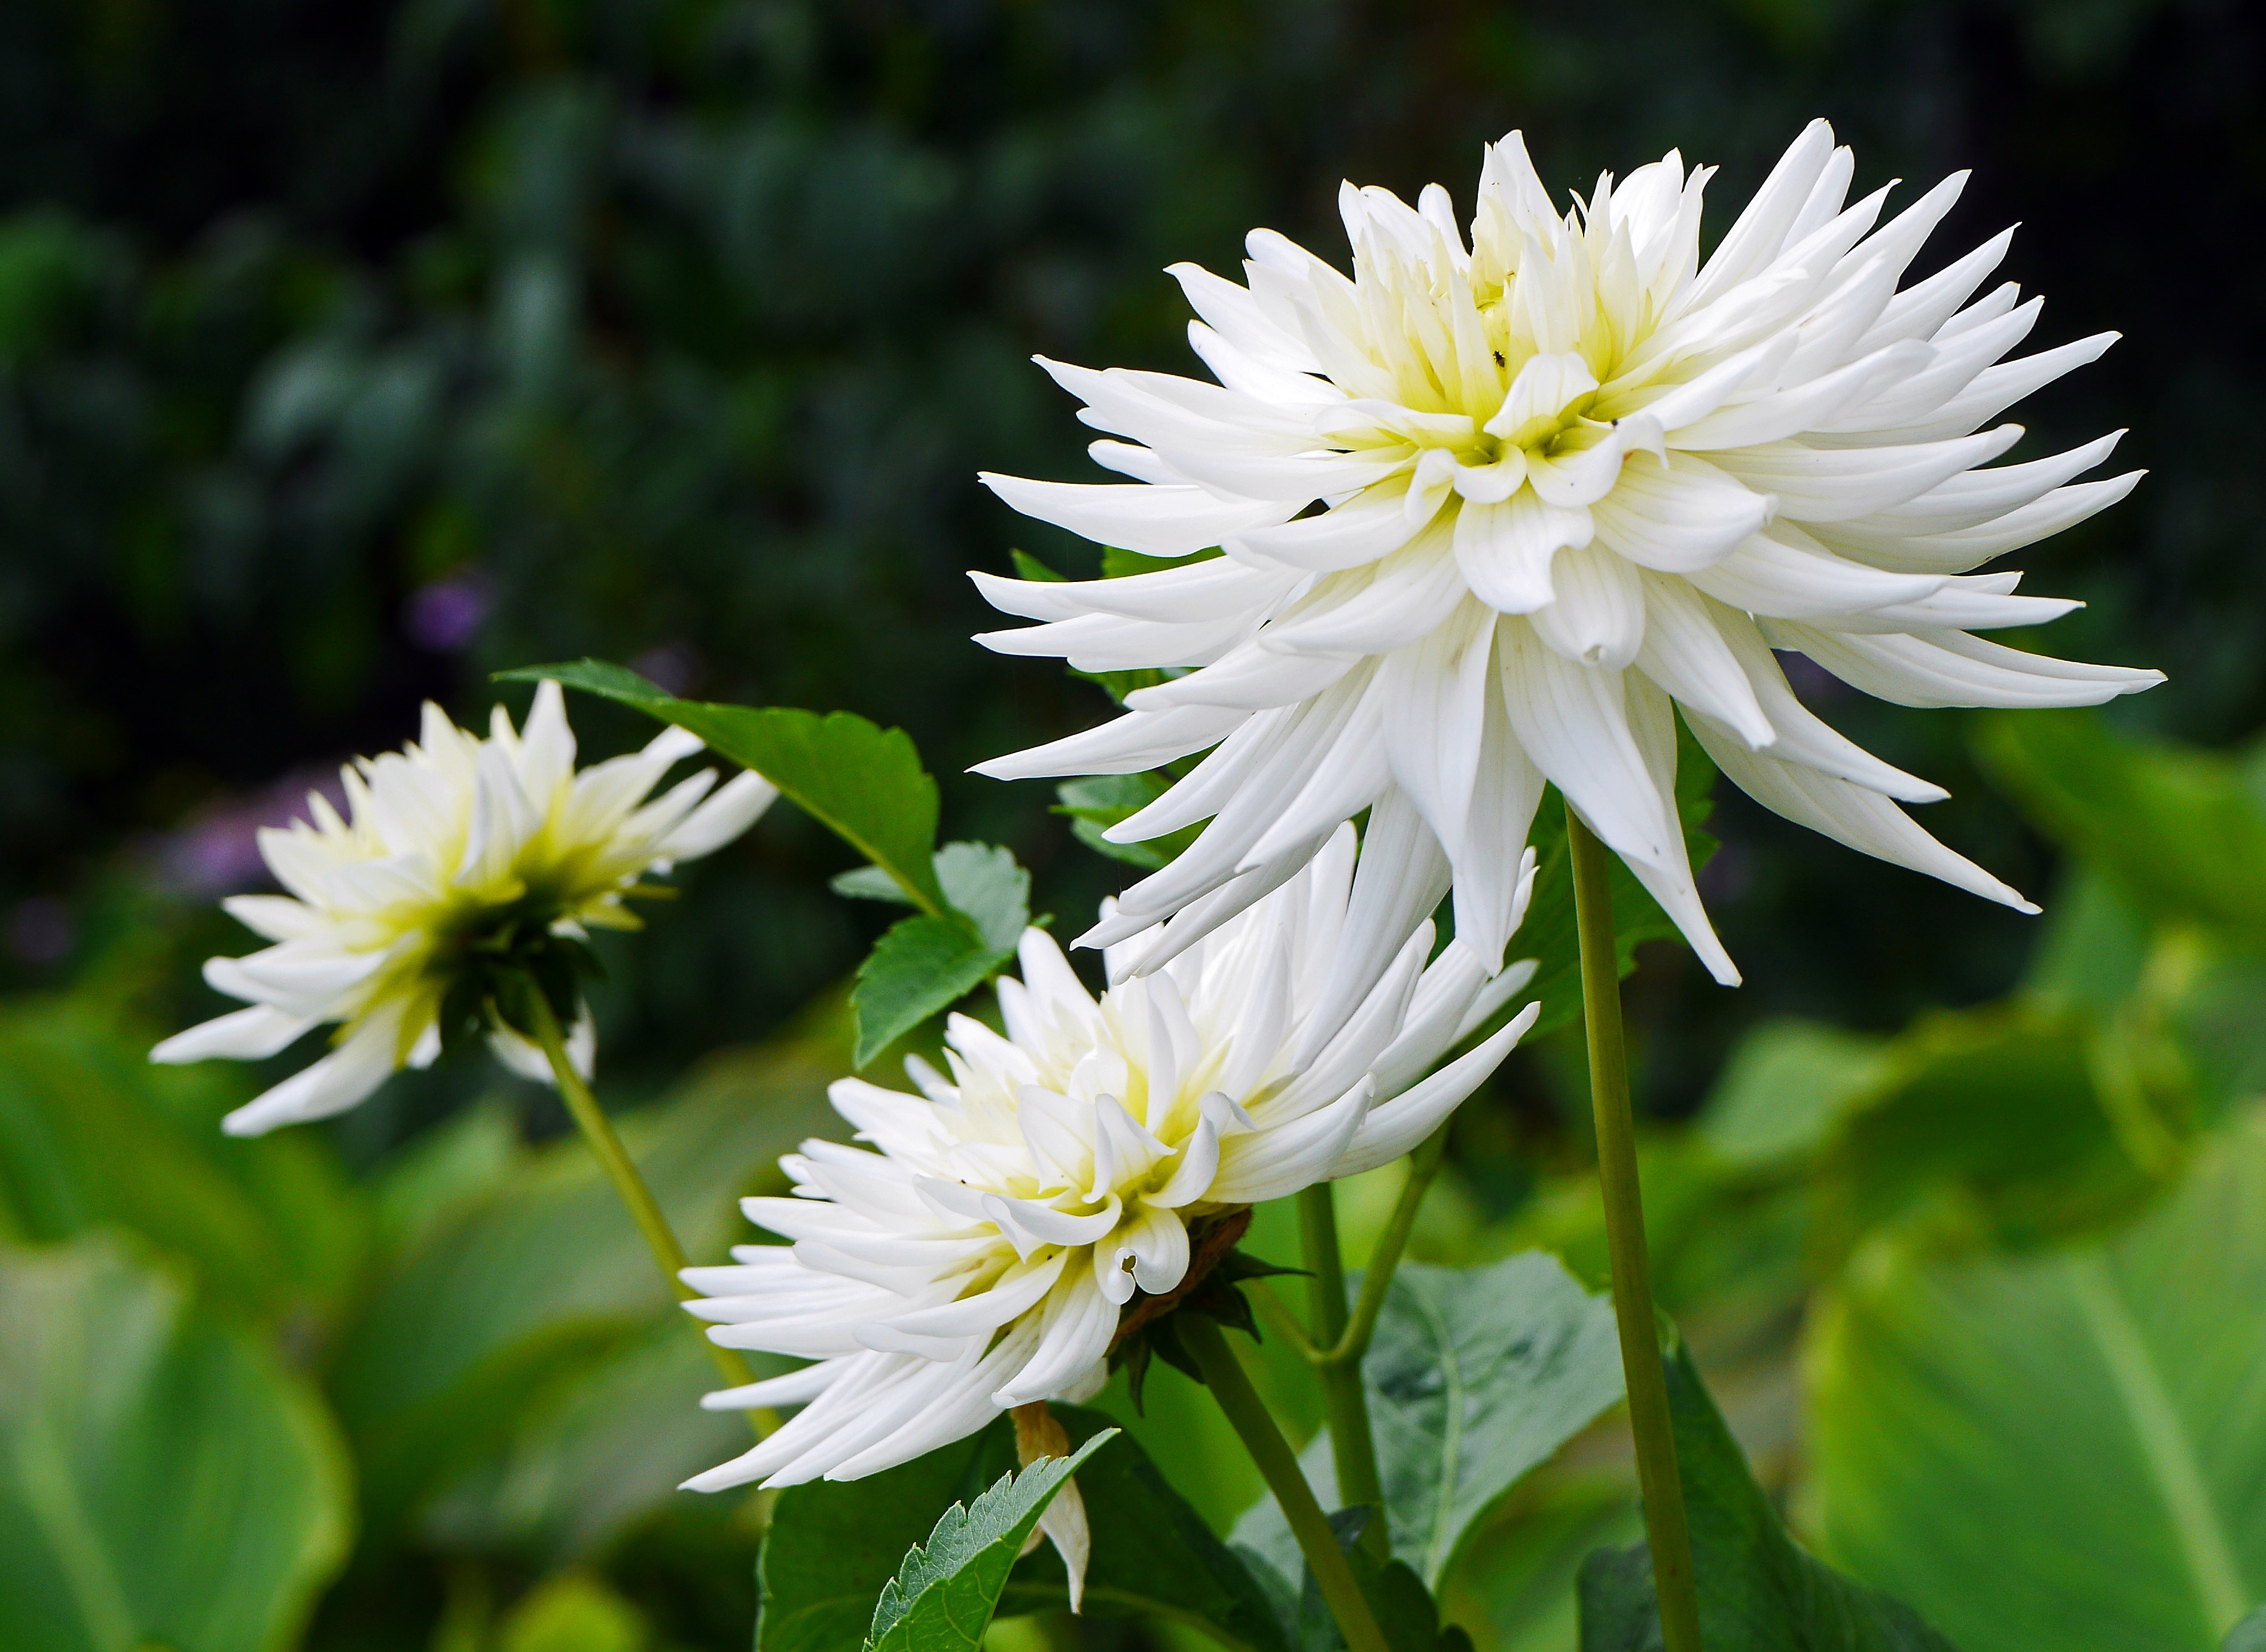
blossom, plant, white, field, flower, petal, bloom, daisy, lush, park, botany, garden, flora, wildflower, dahlia, shrub, aster, late summer, macro photography, flowering plant, daisy family, asterales, oxeye daisy, land plant, marguerite daisy